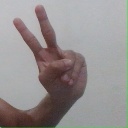
अक्षर: ऐ